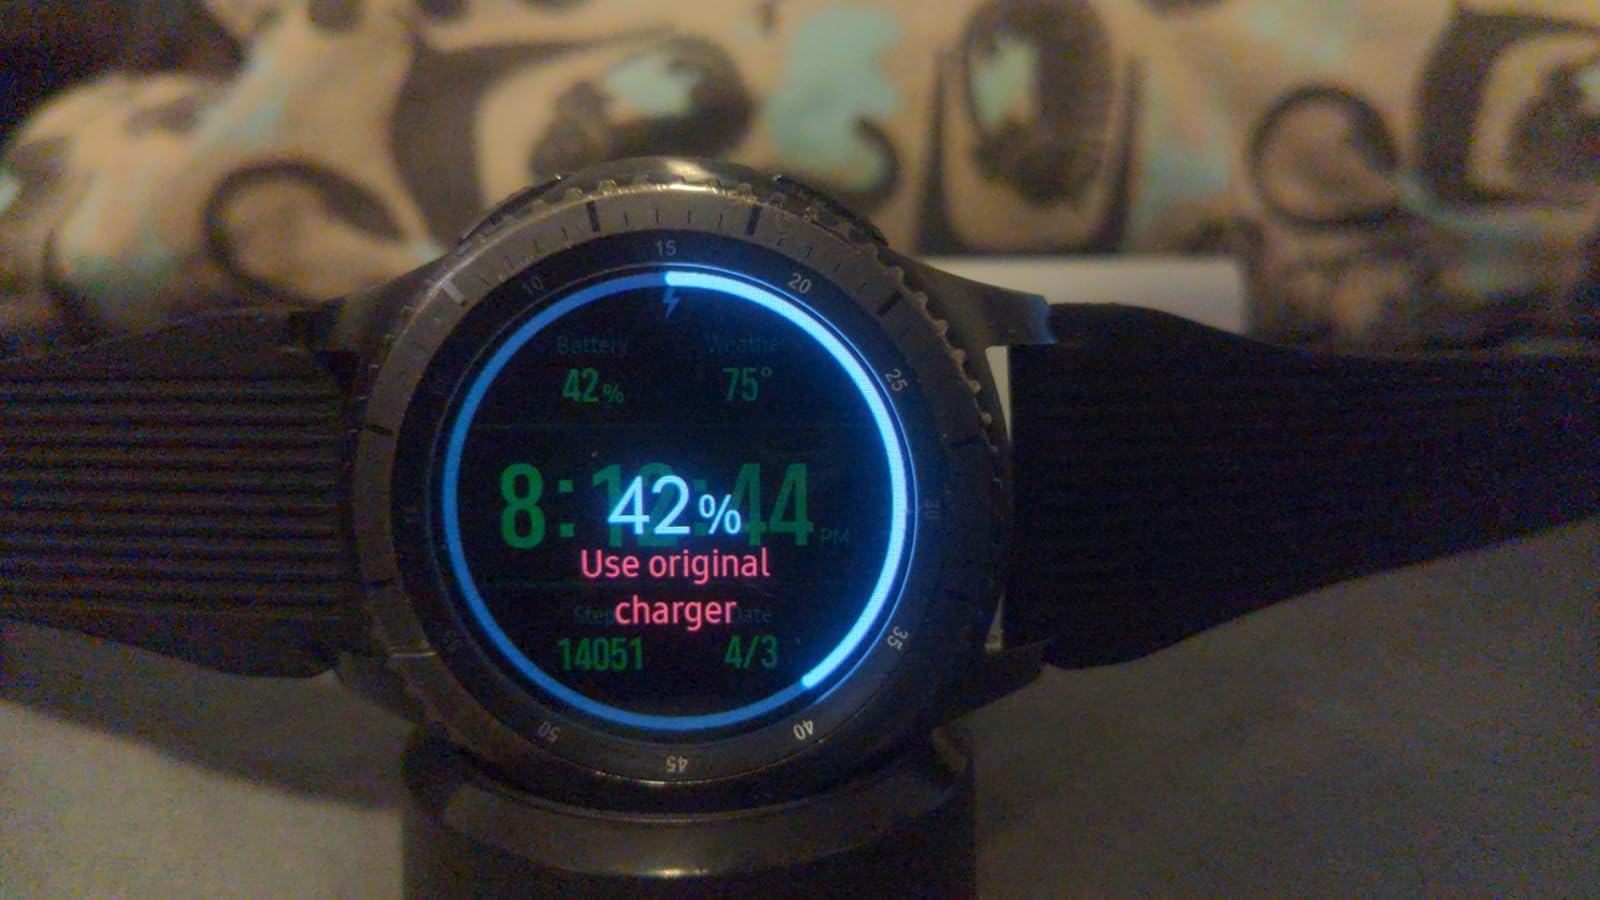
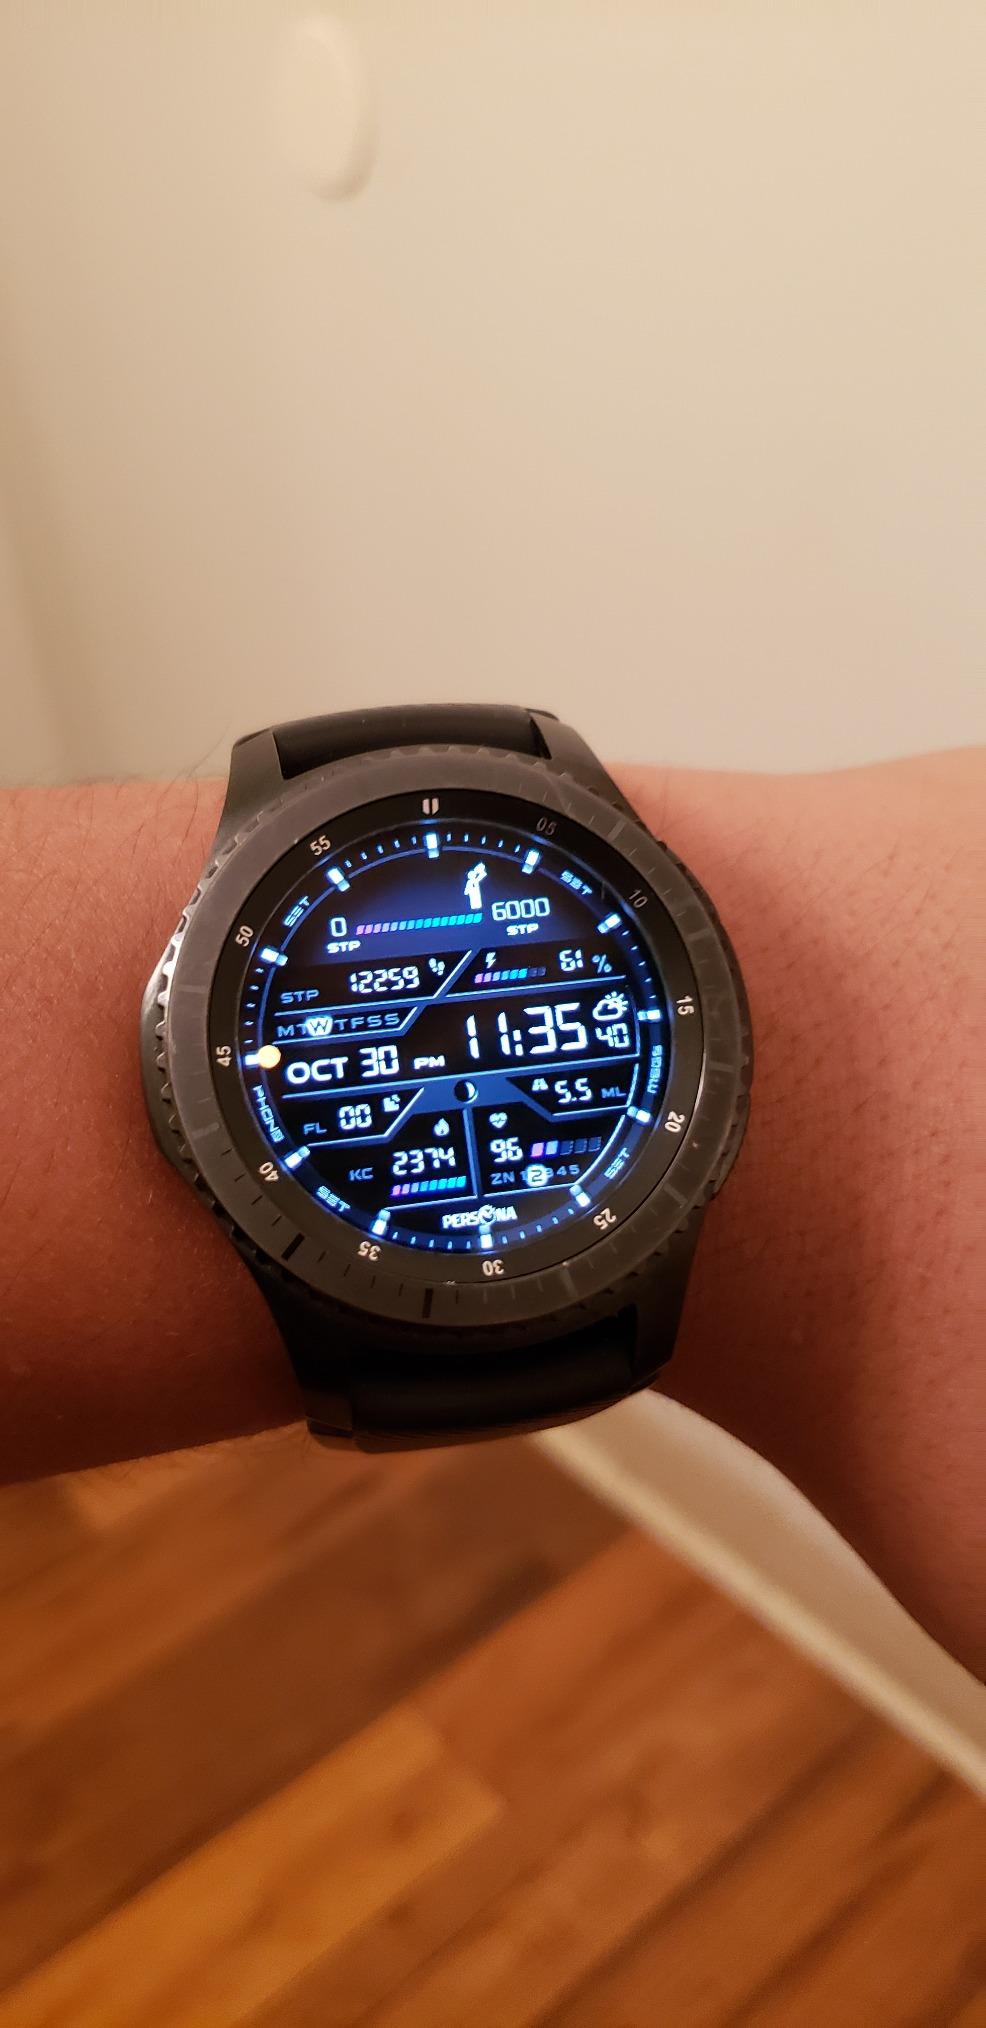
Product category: smartwatch
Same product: yes